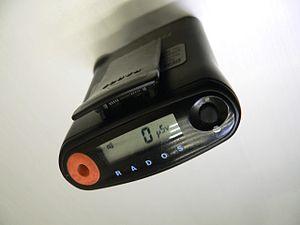
Installations nucléaires de l'EPFL Réacteur CROCUS
Le syndrome d'irradiation aiguë ou syndrome aigu d'irradiation désigne un ensemble de symptômes potentiellement mortels qui résultent d'une exposition ponctuelle des tissus biologiques d'une partie importante du corps à une forte dose de rayonnements ionisants.